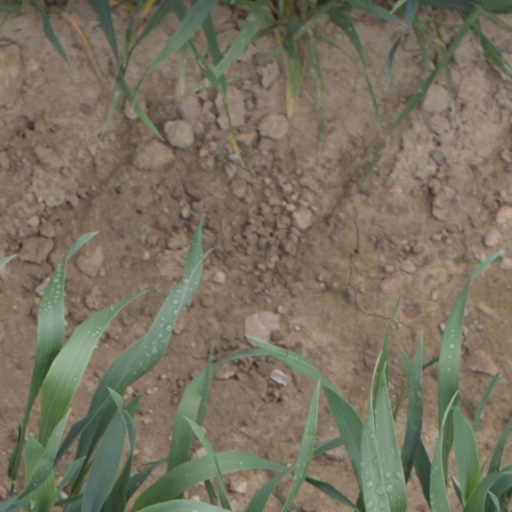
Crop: wheat